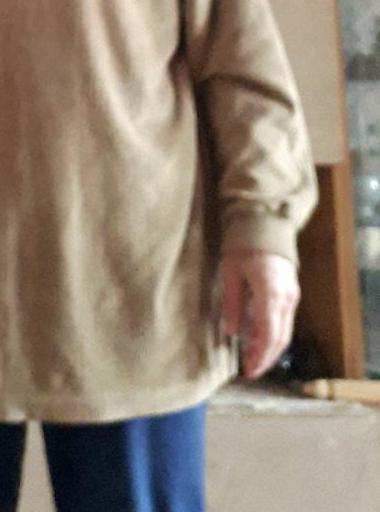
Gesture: no_gesture